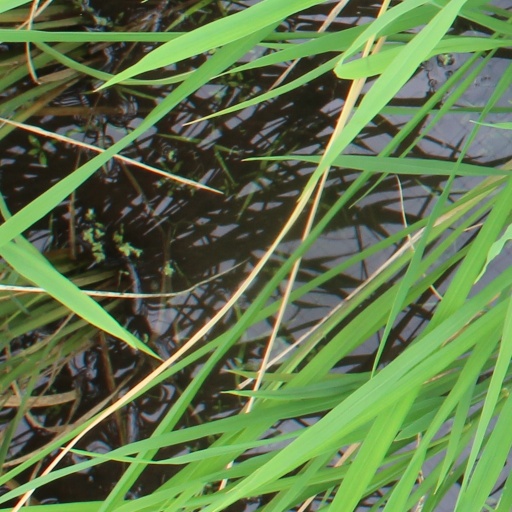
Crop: rice